Chevrolet Corvette (C5)

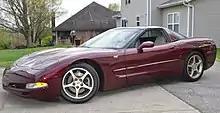
2003 Corvette 50th Anniversary Edition Coupe

Chevrolet engineered several modifications for the Z06 to put the increased power to its best use, starting with the most structurally rigid bodystyle — the hardtop or FRC (Fixed Roof Coupé). The new components added to the Z06 included: uprated FE4 suspension, larger wheels and tires, revised gearing ratios, and functional brake cooling ducts. The Z06 is lighter than a standard C5 hatchback coupe due to weight-saving measures such as a titanium exhaust system, thinner glass, lighter wheels, non-EMT tires, reduced sound proofing, fixed rear radio aerial, and a lighter battery. Starting with the 2002 model year, power was increased to at 6,000 rpm and of torque at 4,800 rpm, due to a larger air intake, stiffer valve springs, lighter sodium filled valves, more aggressive camshaft lift and timing, and a less restricted exhaust that eschewed the use of pre-catalytic converters.